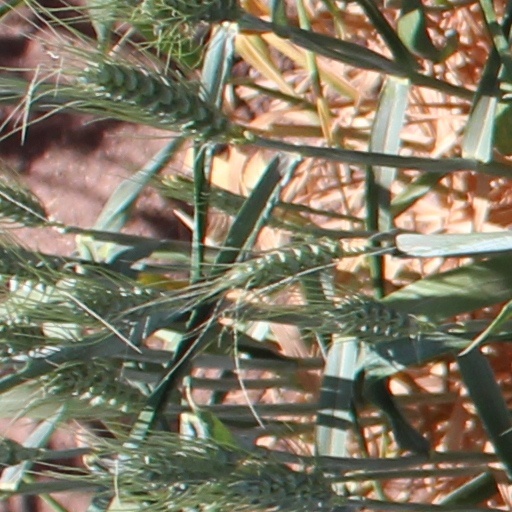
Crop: wheat